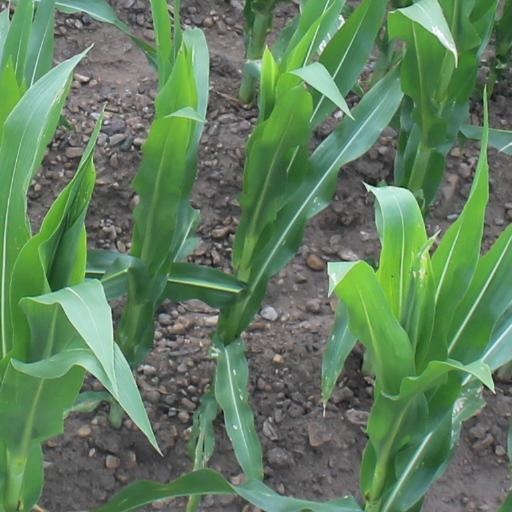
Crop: maize; corn